Klamath Falls City Hall

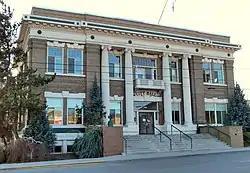
The Klamath Falls City Hall in 2014

Klamath Falls City Hall is a city hall building in Klamath Falls, Oregon, in the United States. It was built in 1914 and added to the National Register of Historic Places on October 30, 1989.